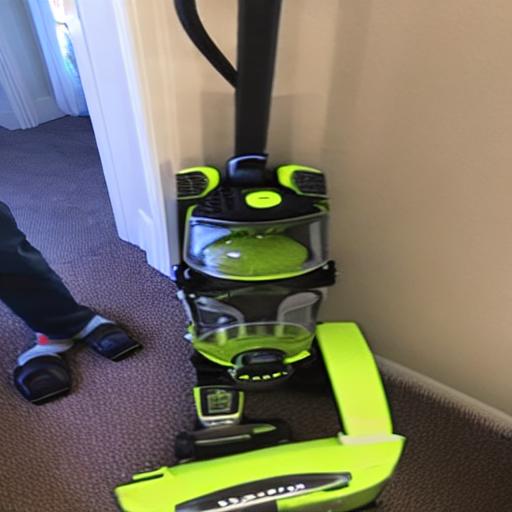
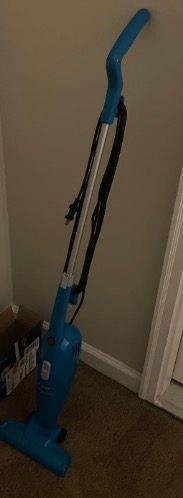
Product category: items_vacuum
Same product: no